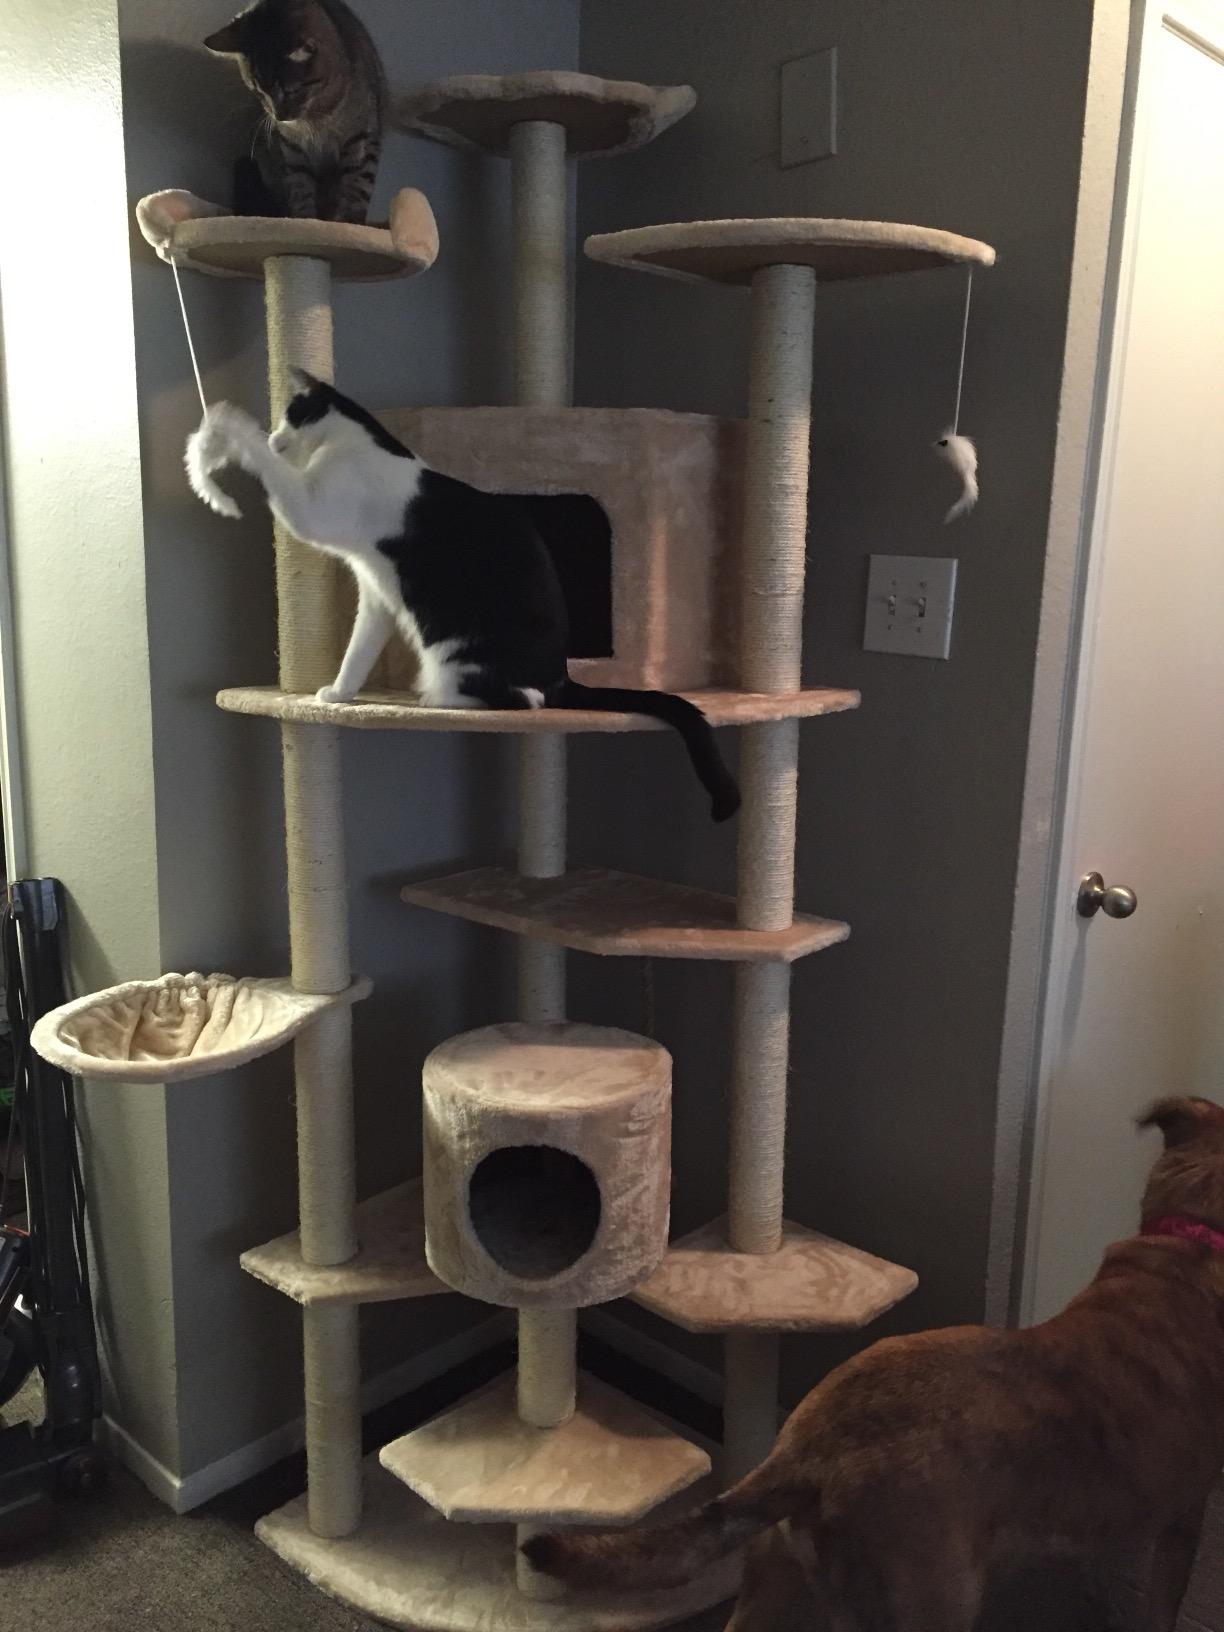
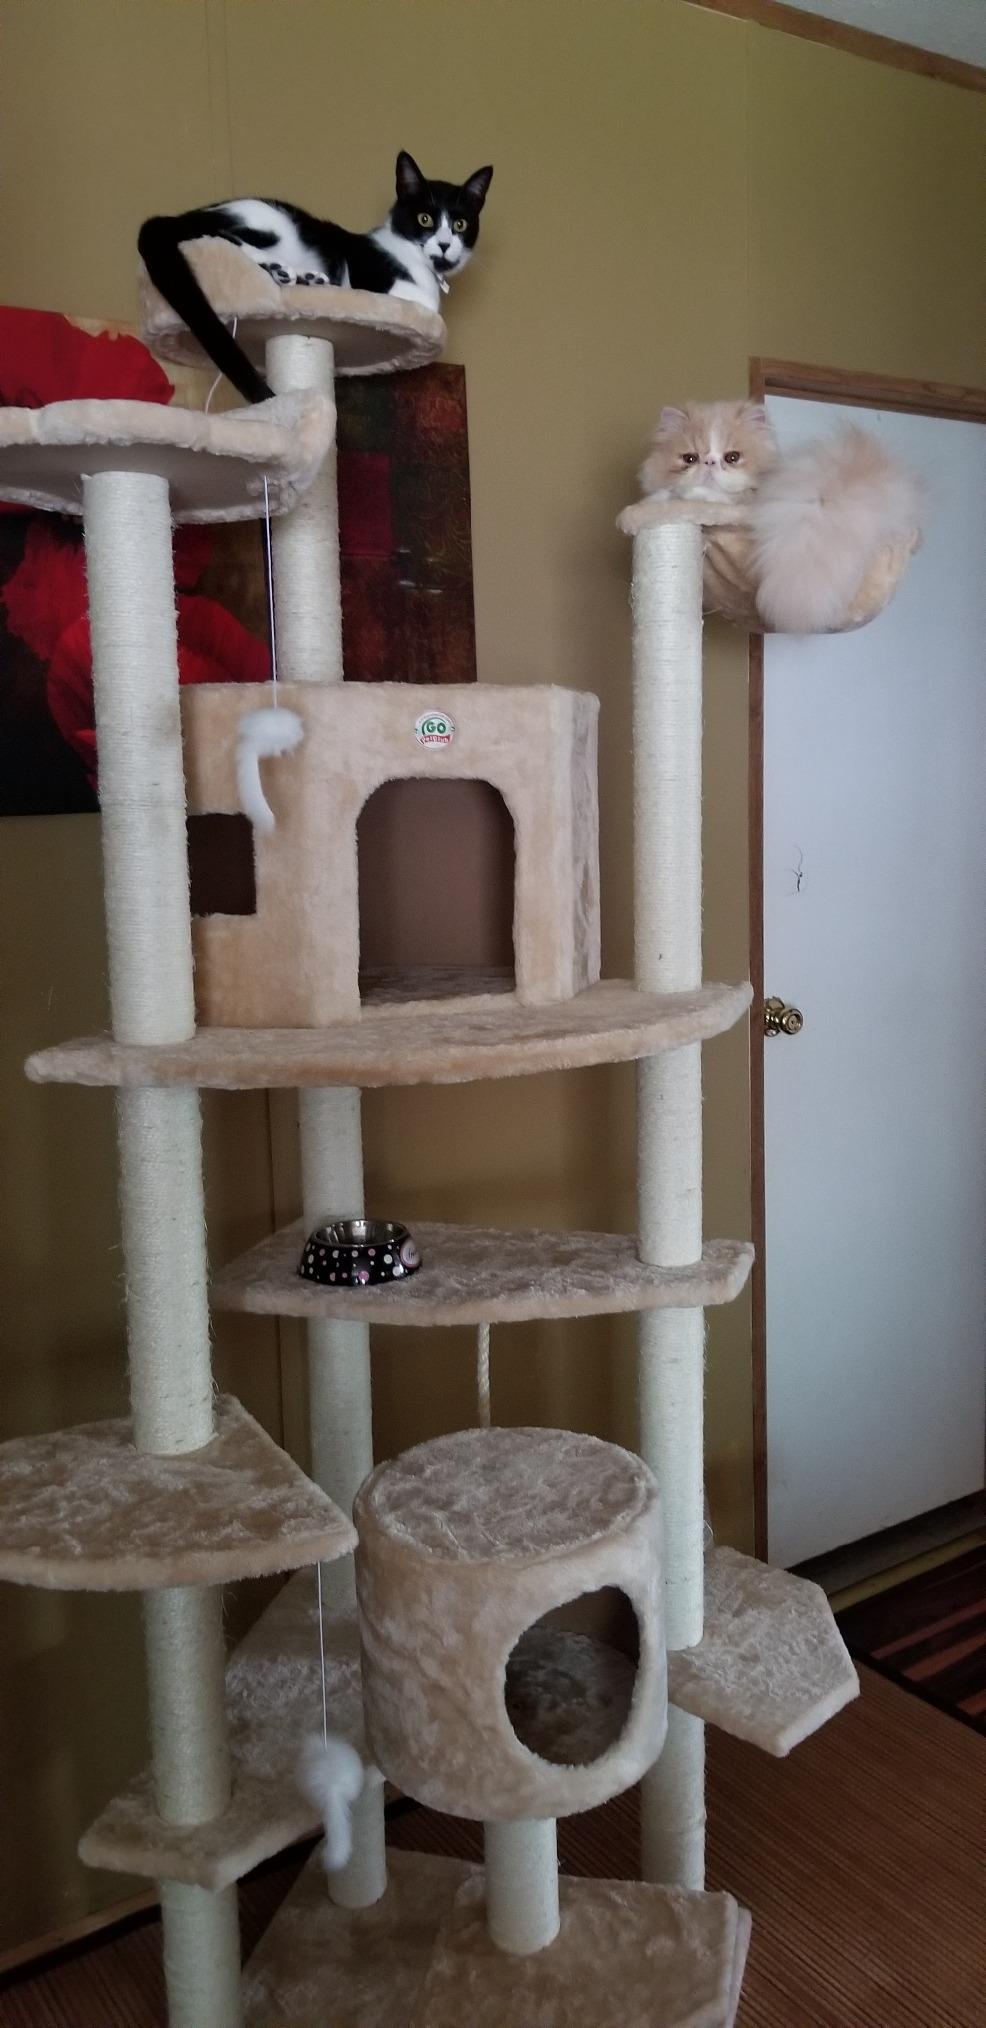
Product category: items_cat tree
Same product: yes